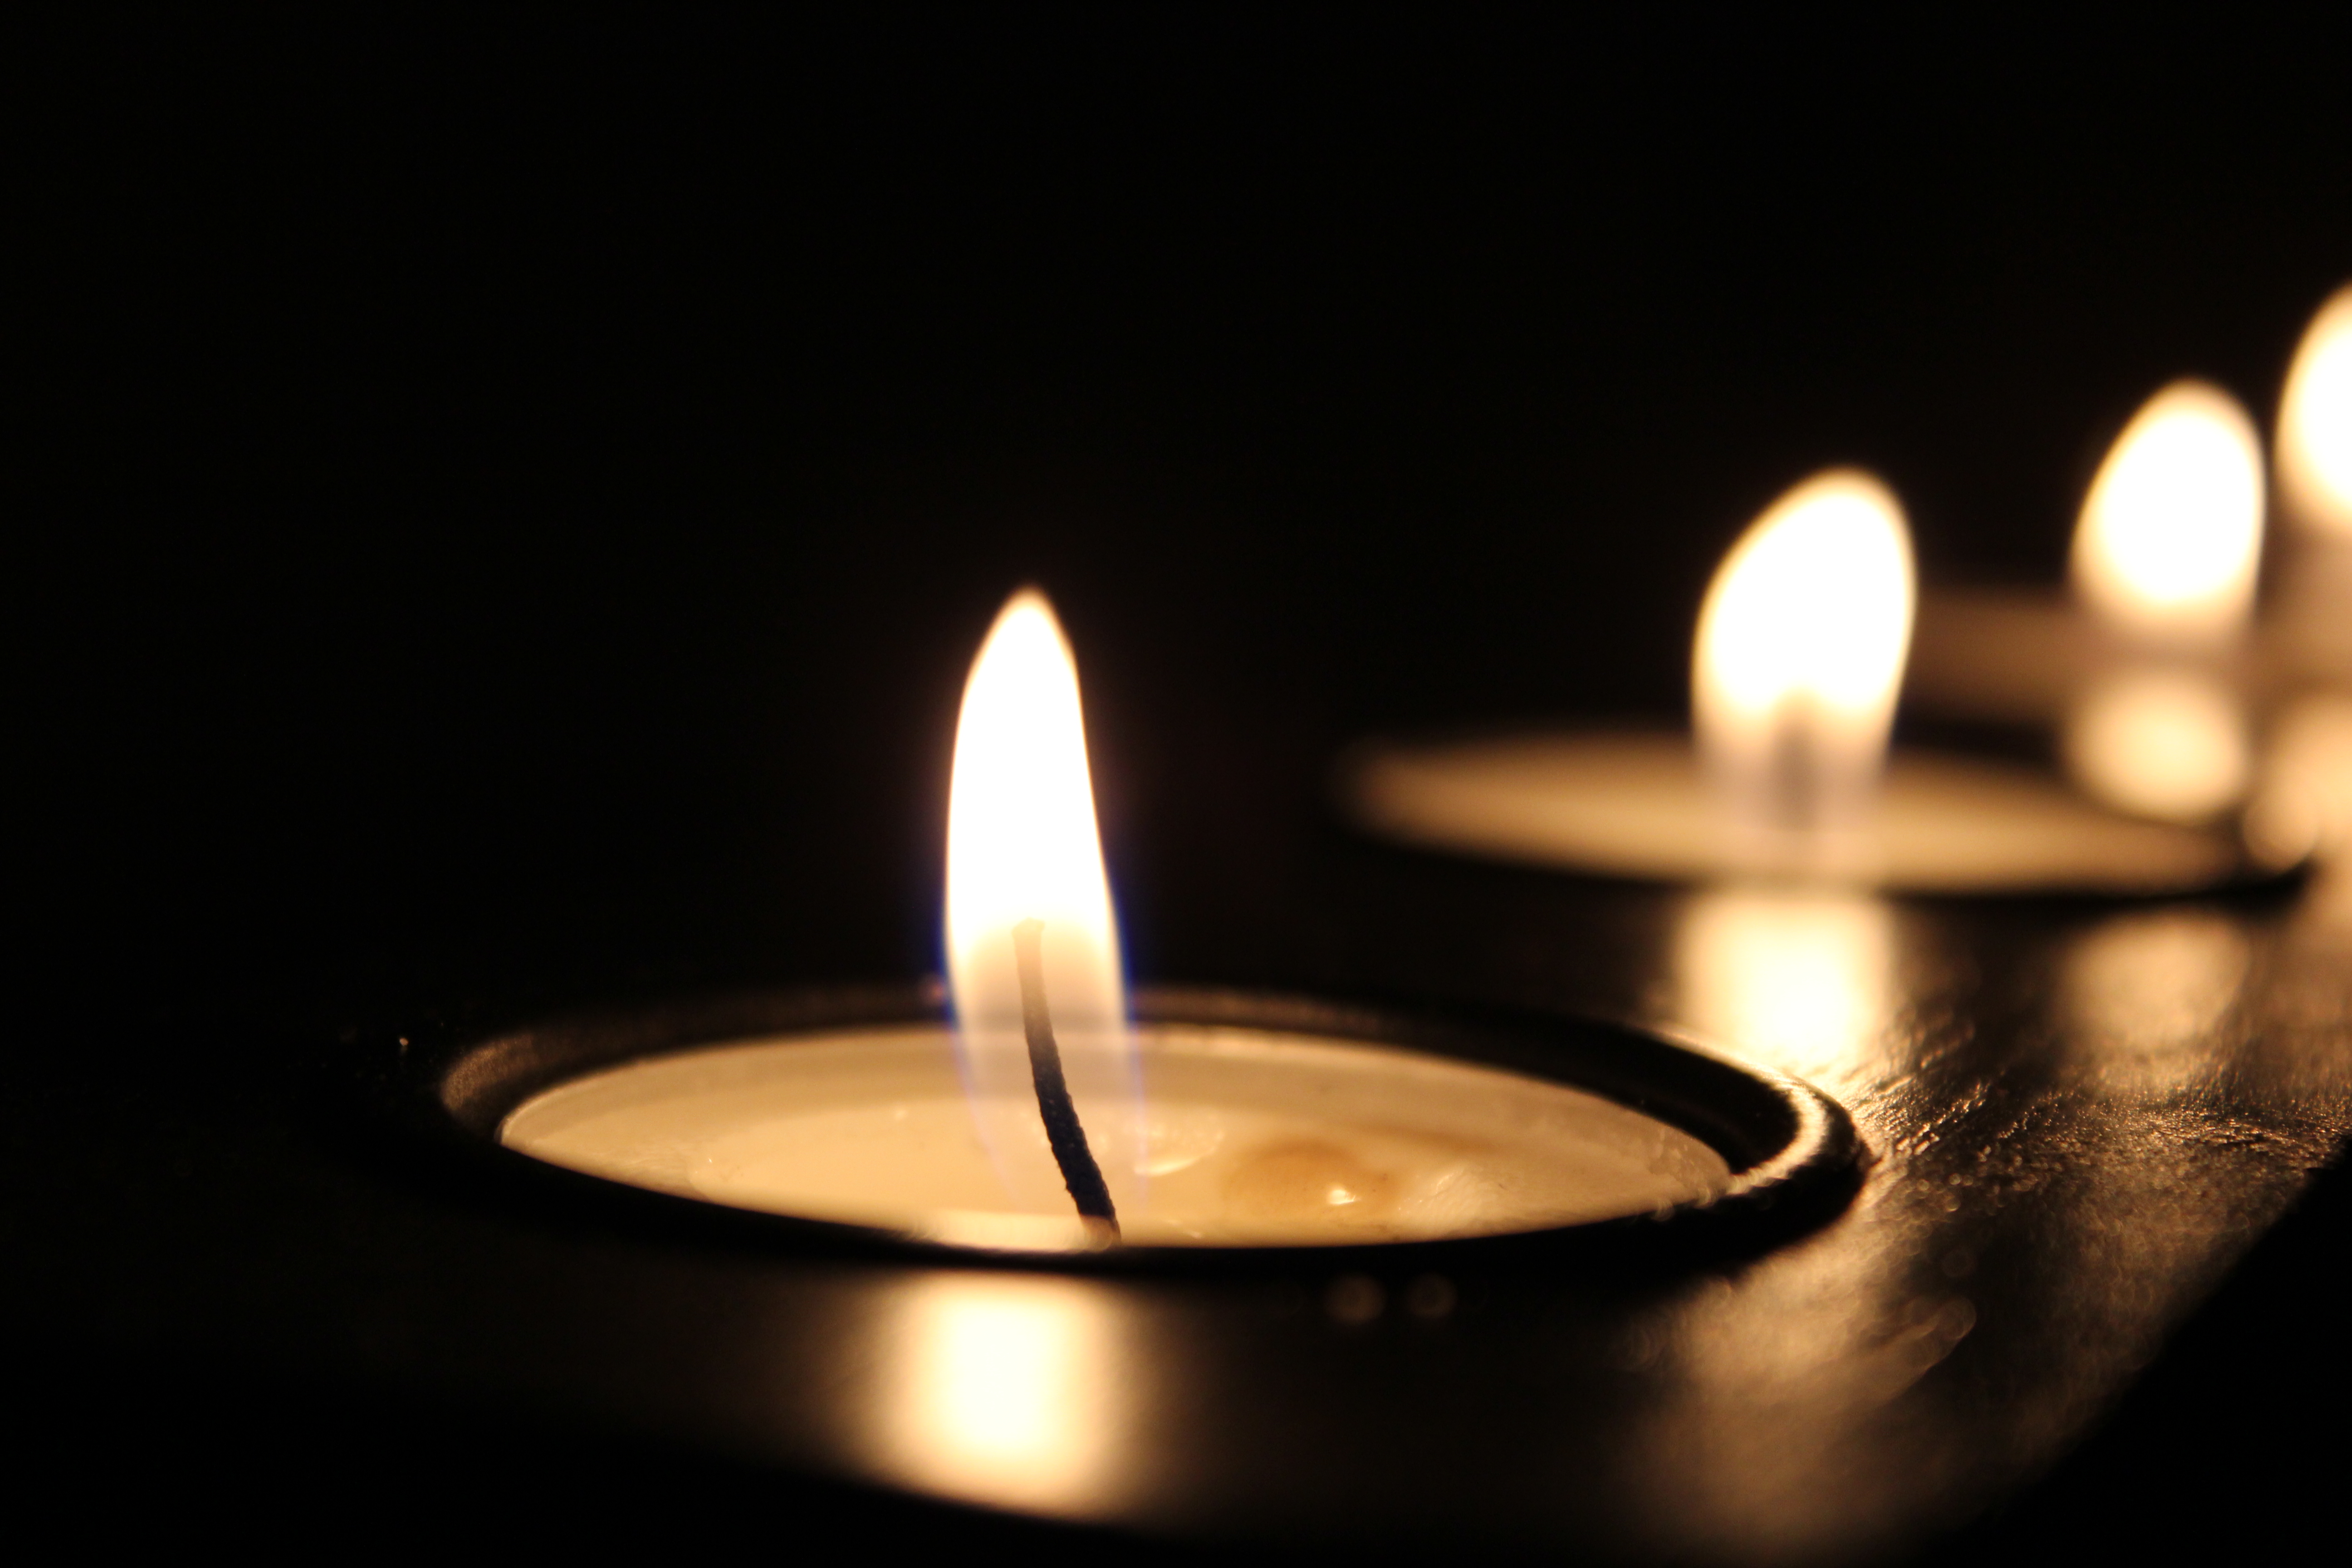
light, blur, dark, celebration, flame, darkness, candle, lighting, decor, burnt, candlestick, close up, art, hot, wick, candlelight, wax, warmly